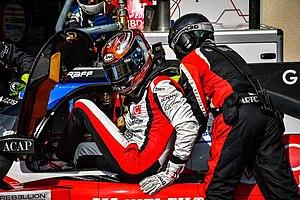
ELMS LMP2, Alexandre Cougnaud, Le Castellet, avril 2019.
Alexandre Cougnaud, né le 5 décembre 1991 aux Sables-d'Olonne, est un pilote automobile français, ayant acquis une certaine notoriété depuis 2013.